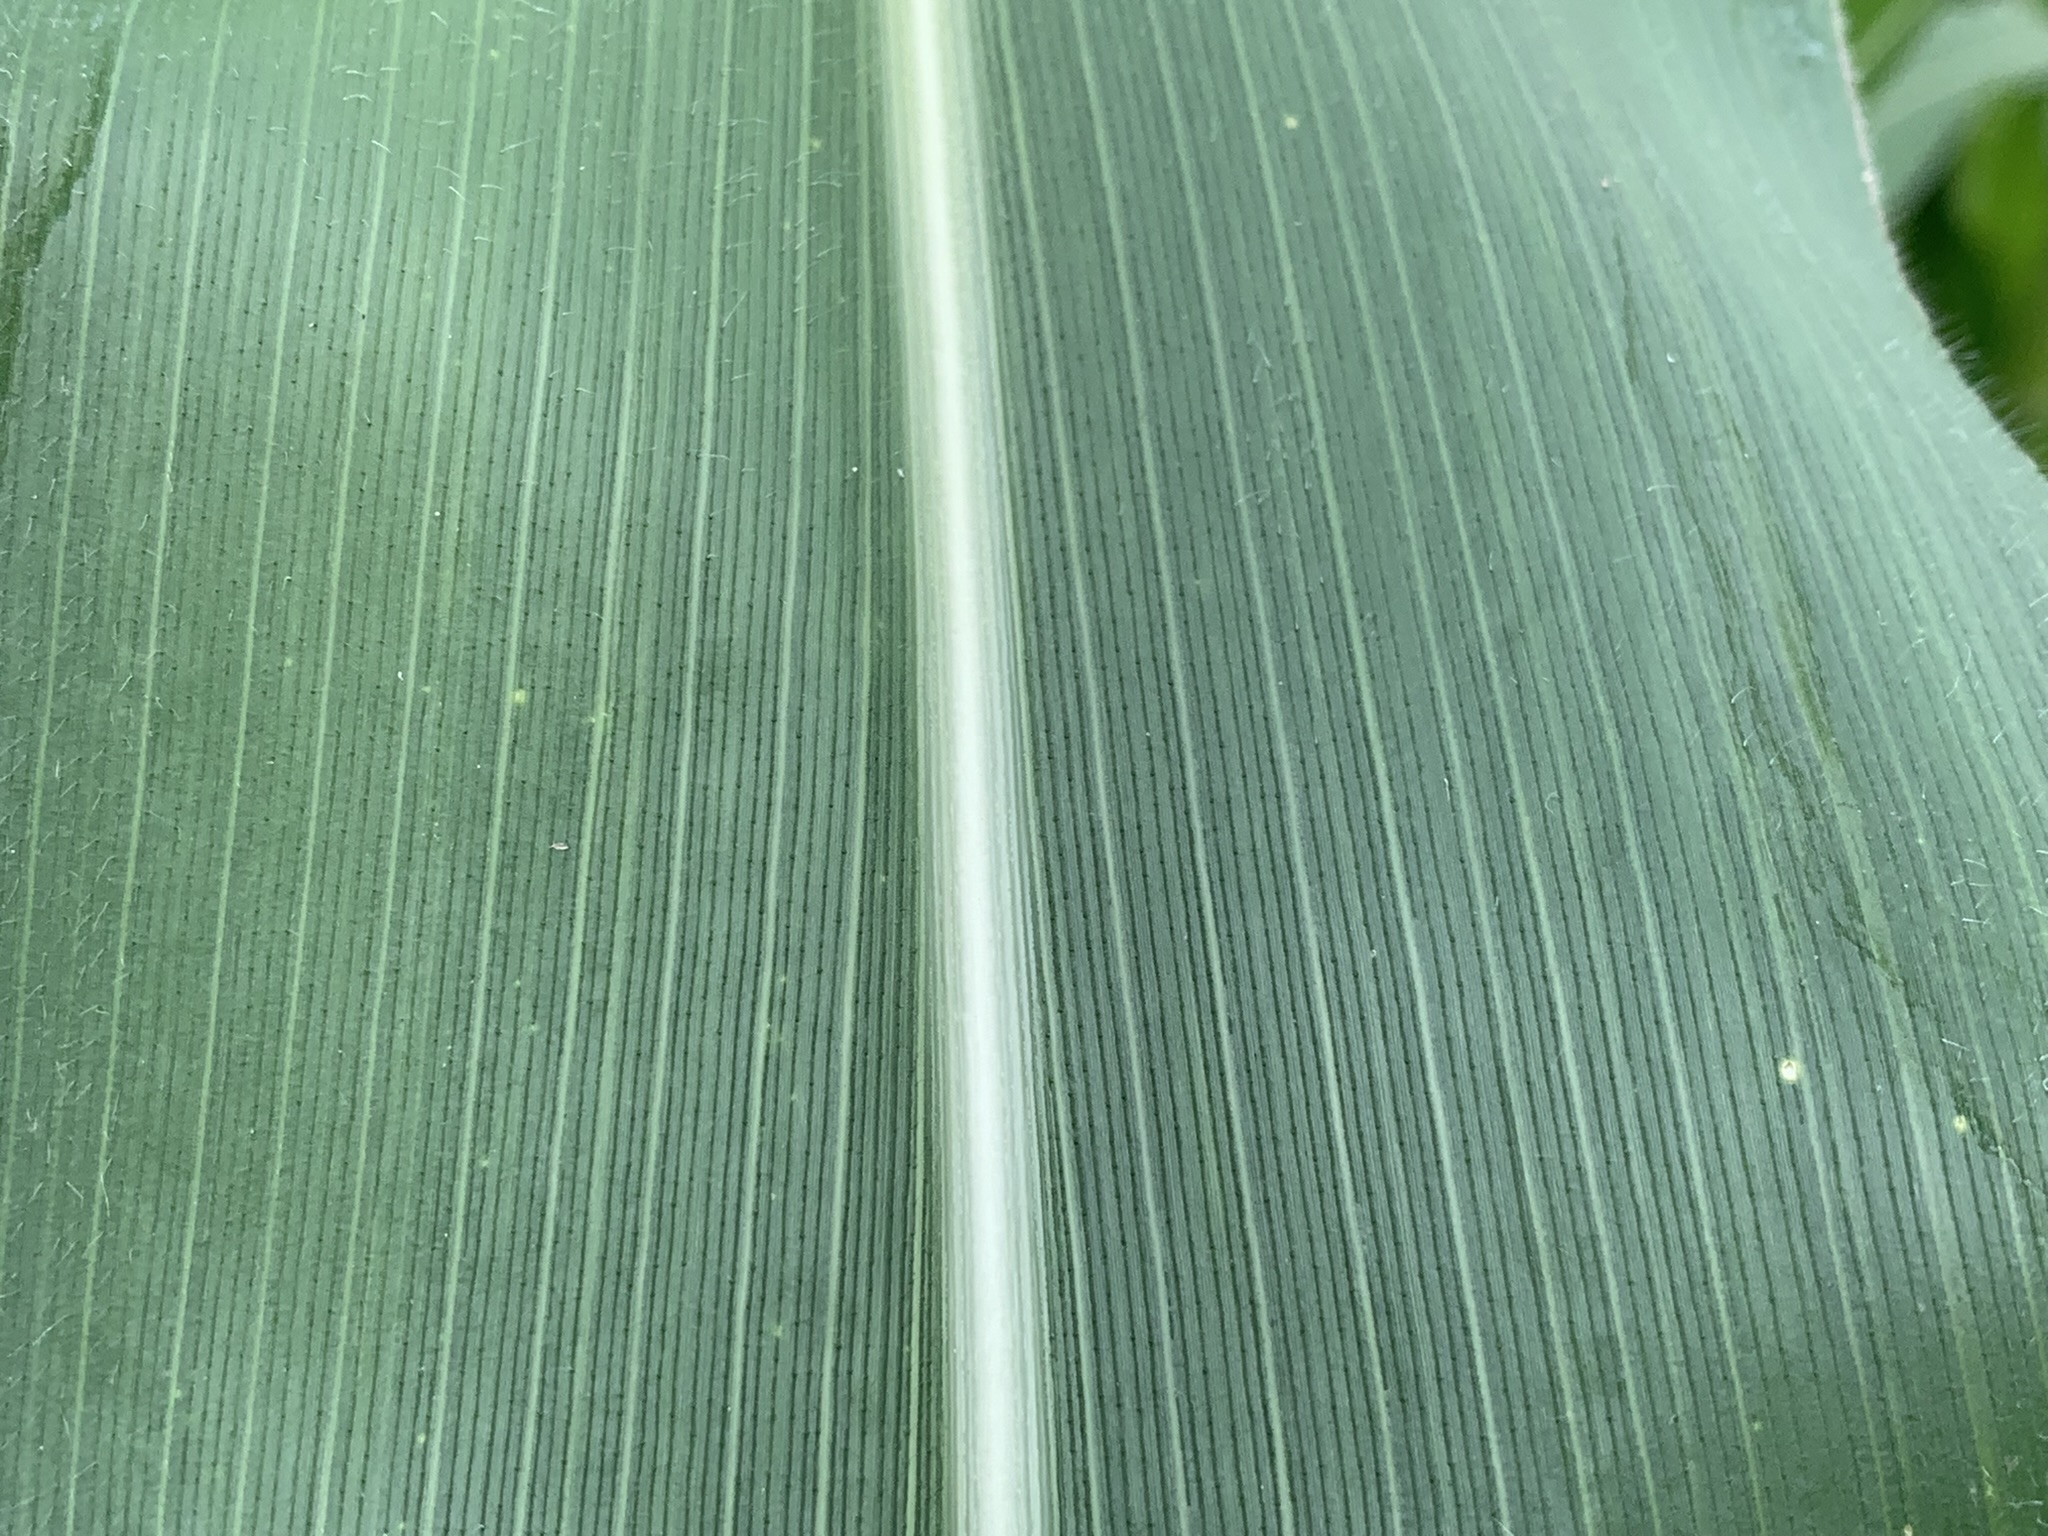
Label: Healthy